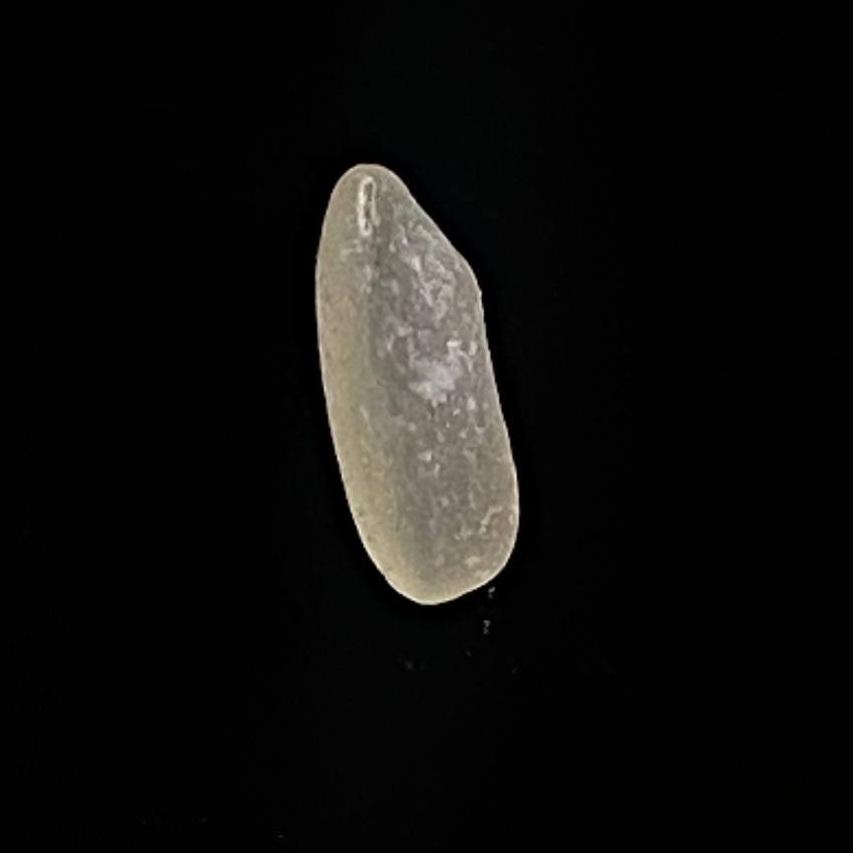
Rice variety: Paijam